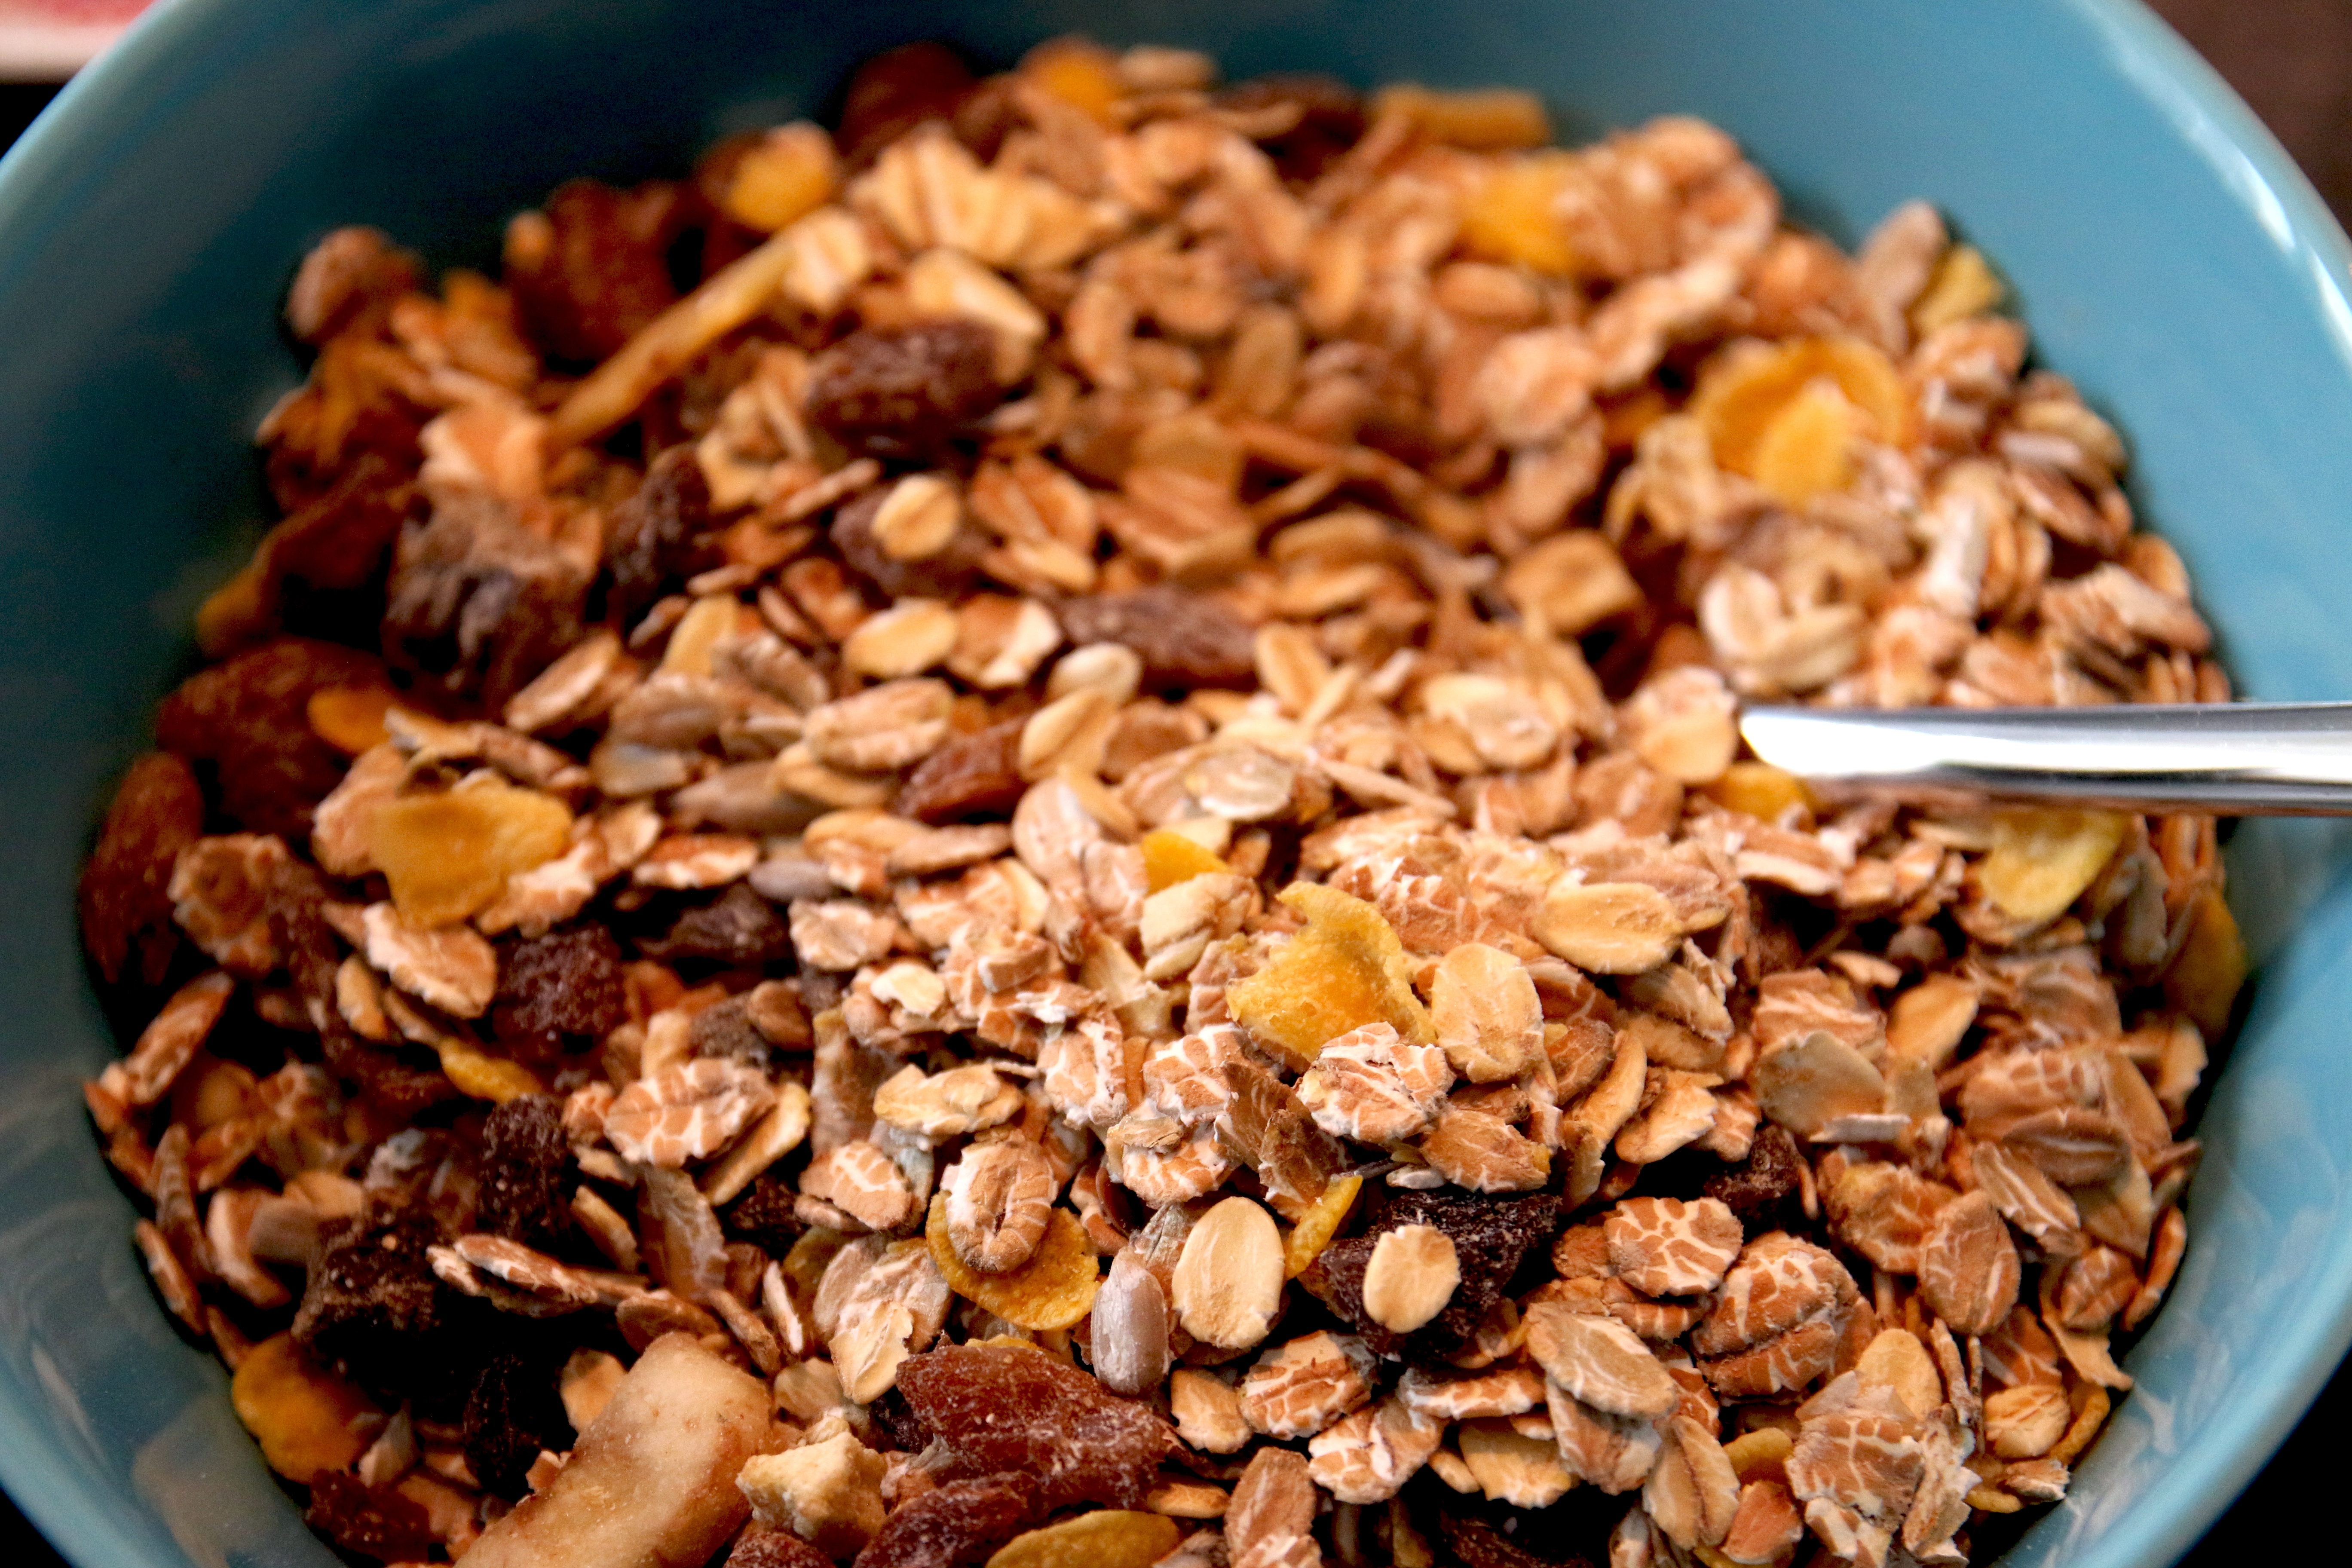
bowl, dish, meal, food, produce, breakfast, healthy, eat, cuisine, oatmeal, granola, vegetarian food, grains, muesli, breakfast cereal, raisins, trail mix, snack food